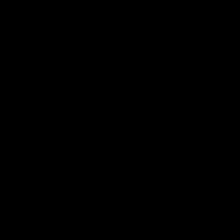
Plant: Aloe Vera